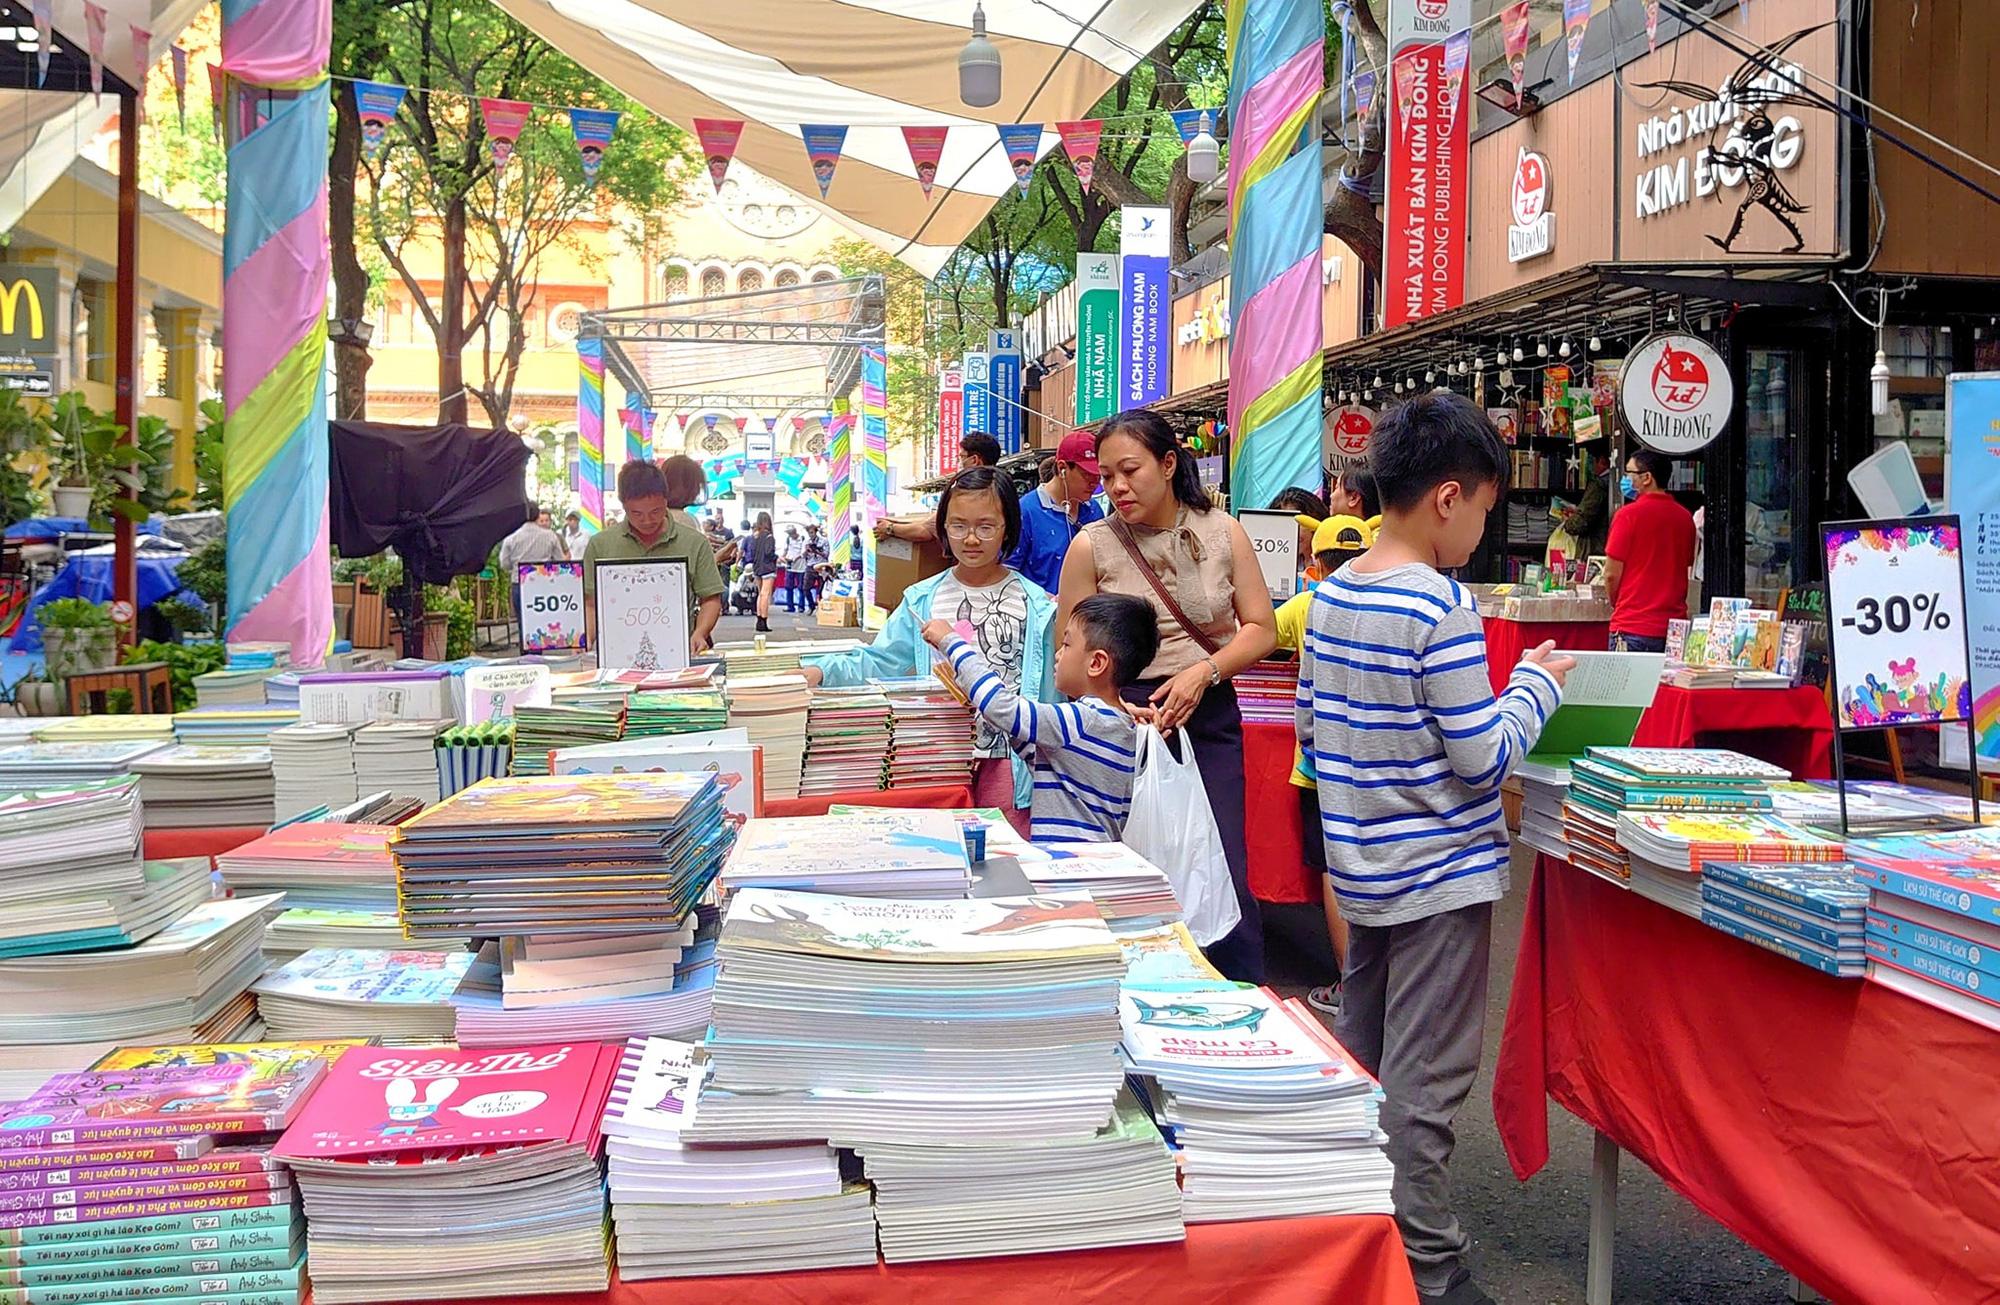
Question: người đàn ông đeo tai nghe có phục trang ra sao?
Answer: áo xanh dương và mũ đỏ